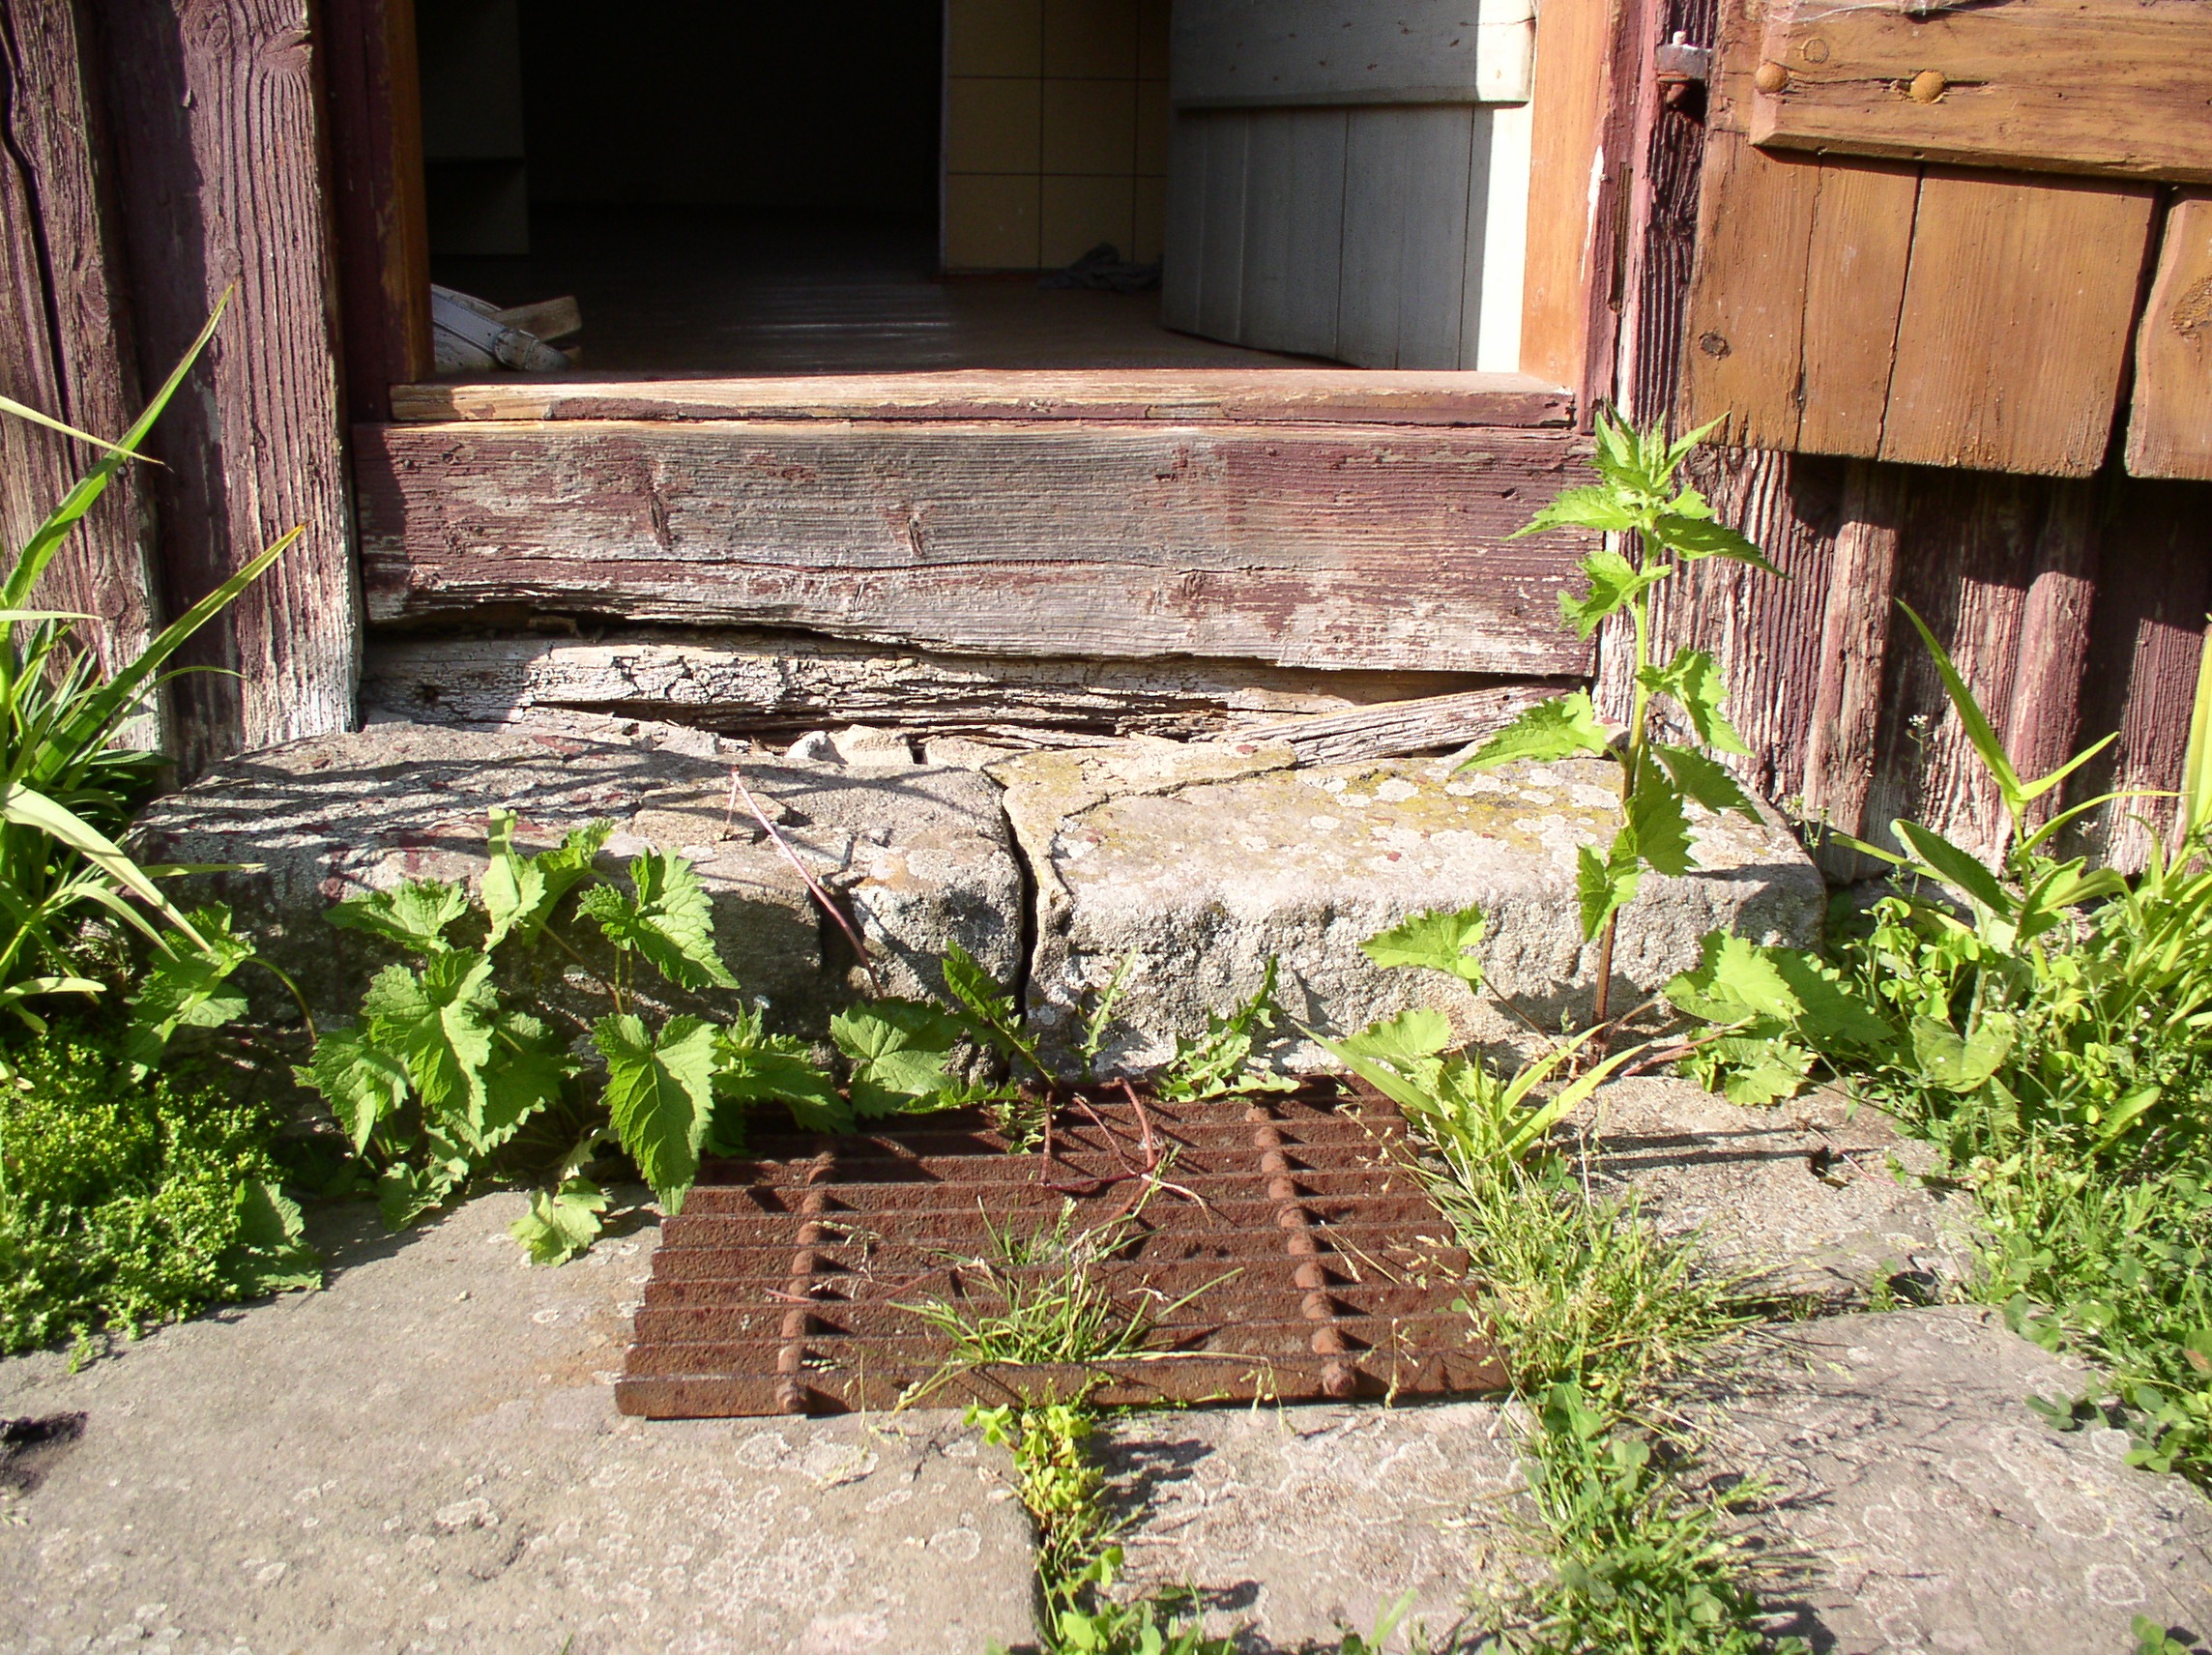
farm, lawn, old, home, wall, walkway, hut, backyard, soil, garden, landscaping, courtyard, yard, outdoor structure, door mat